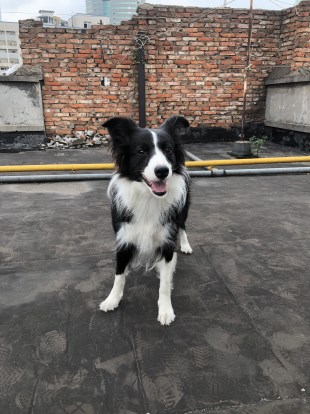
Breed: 2594-n000109-Border_collie